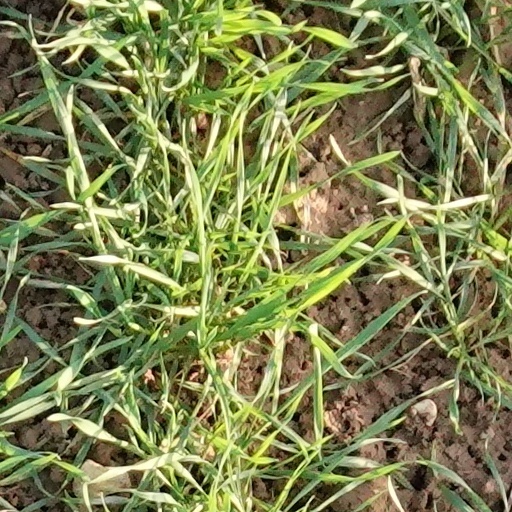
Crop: wheat